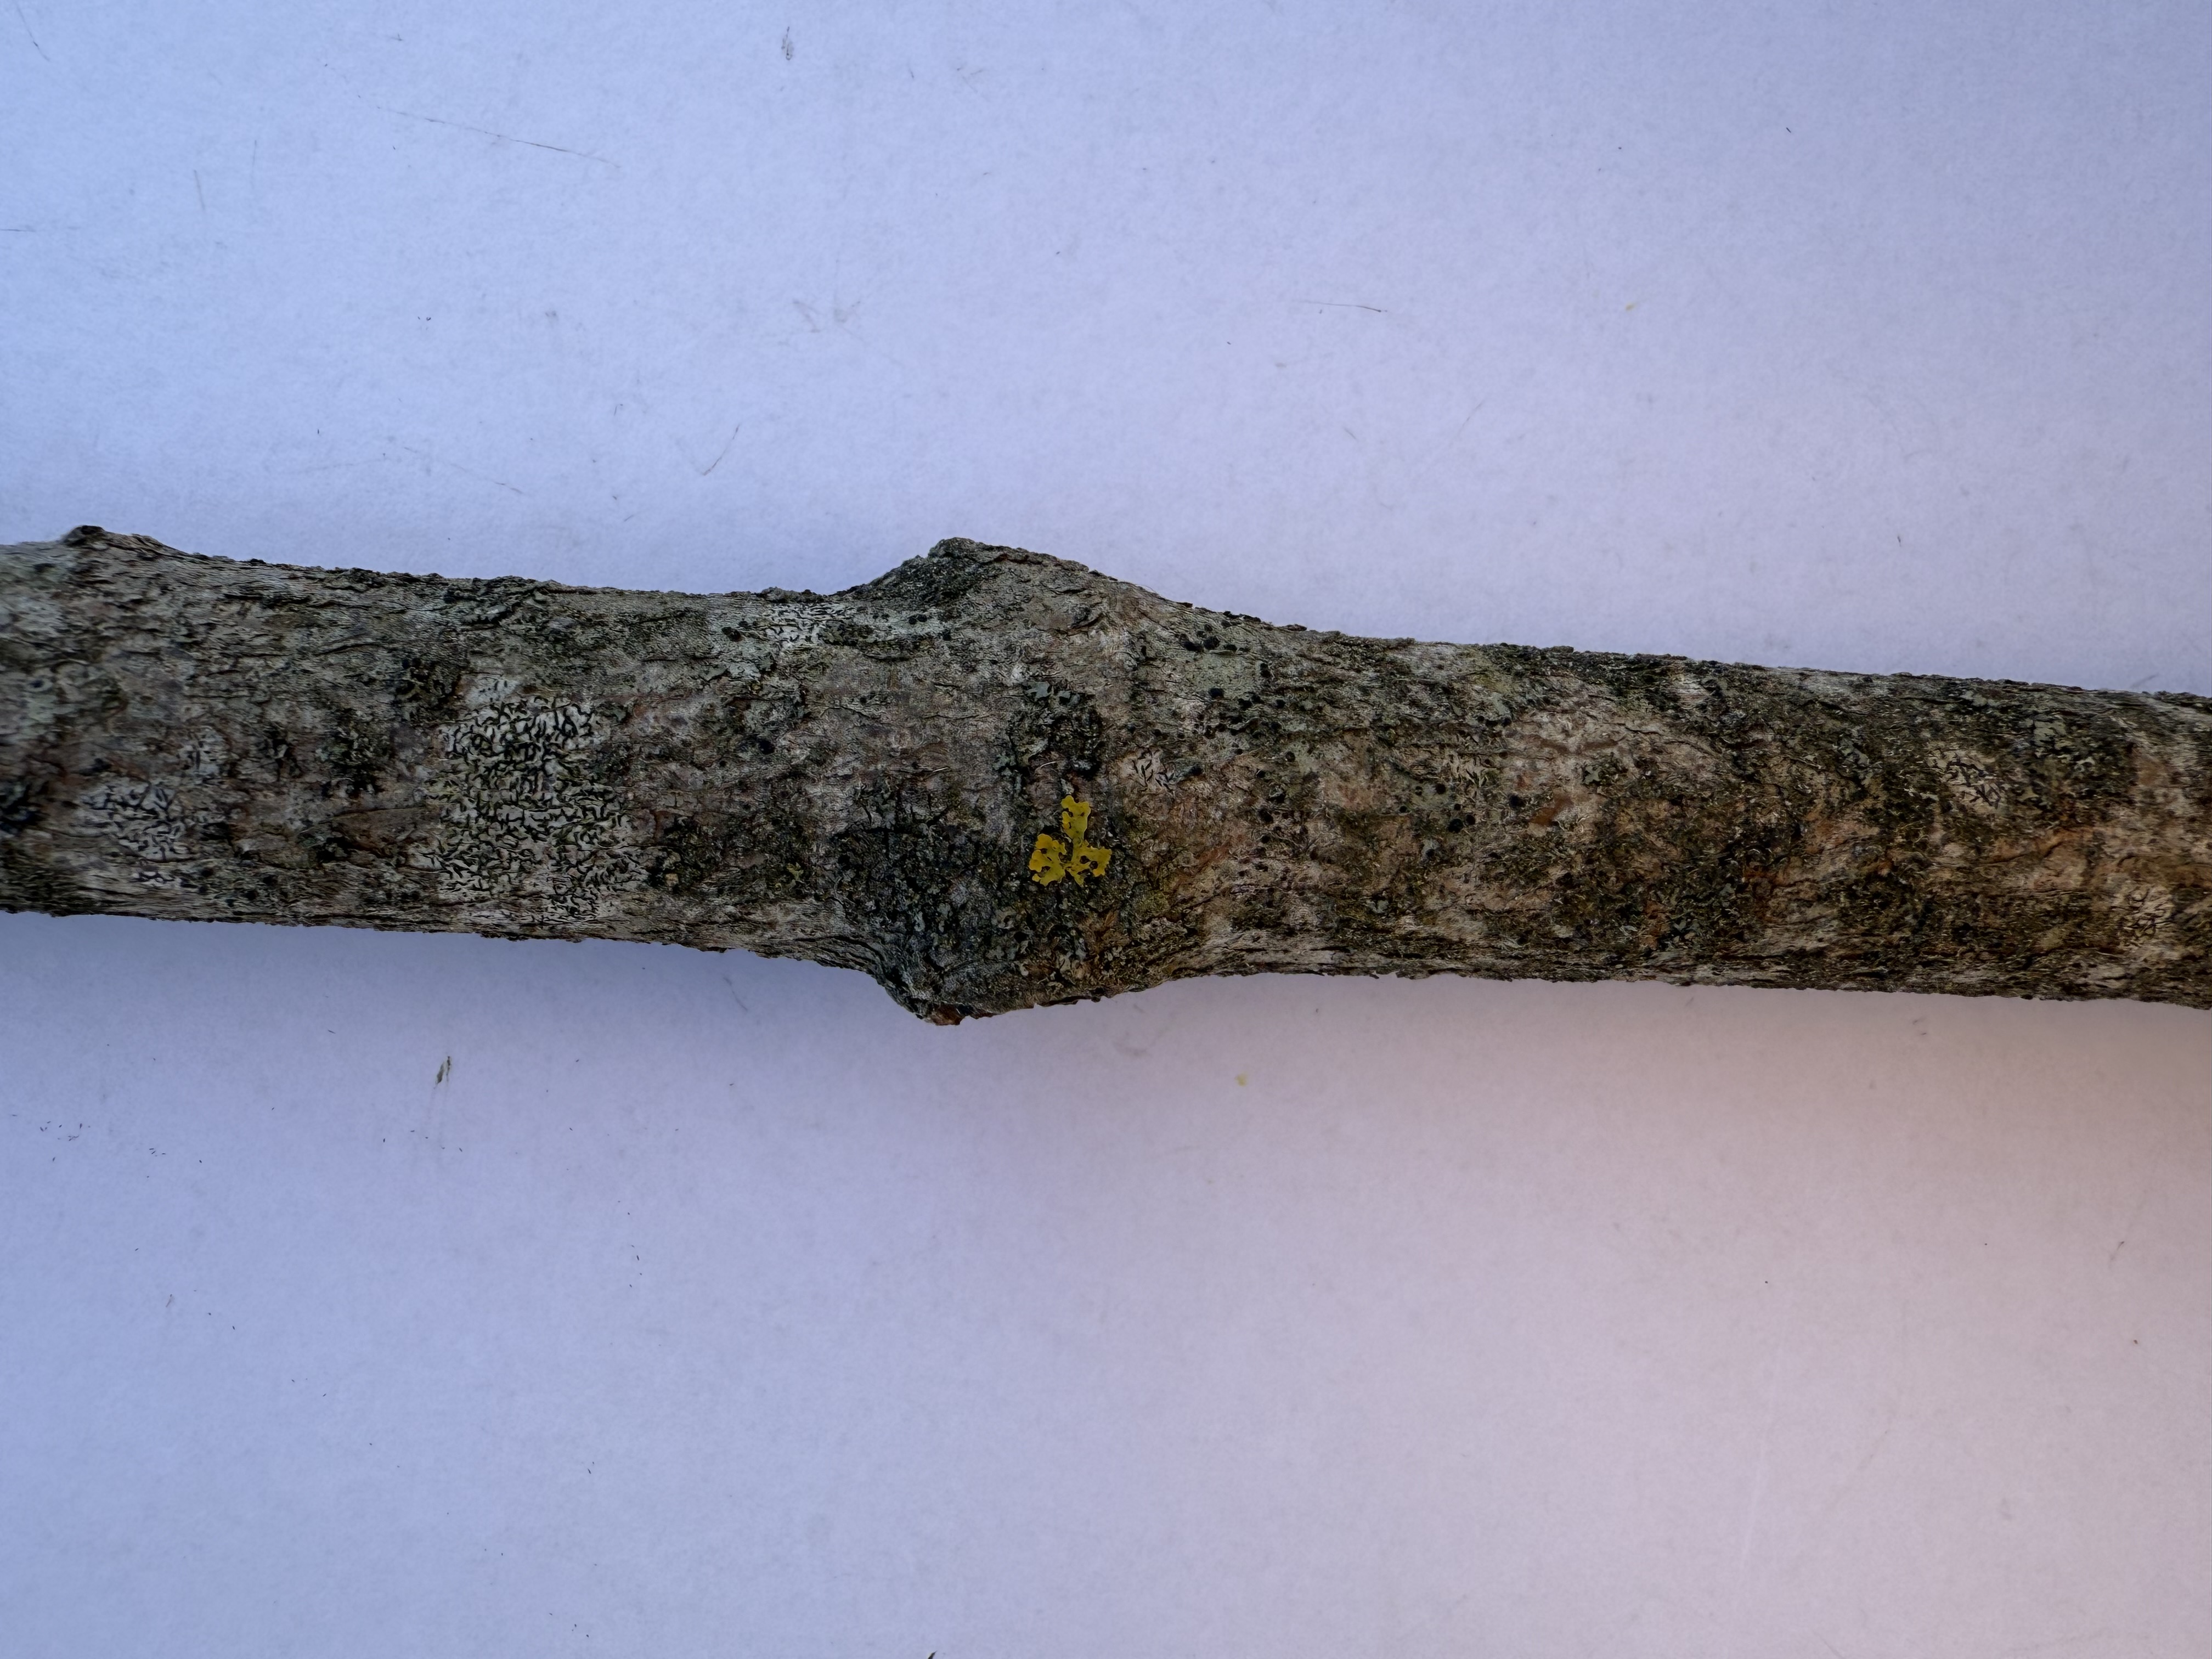
Variety: Cornelian Cherry